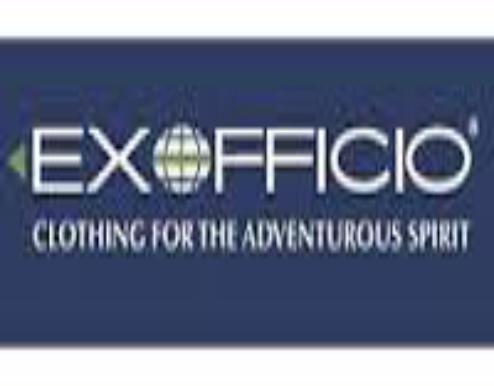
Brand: Exofficio
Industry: Clothes